Huseyn Turgut

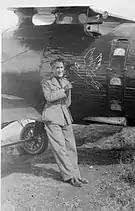
Huseyn Khan Turgut in Turkish Air Force

Huseyn Turgut joined the Ottoman army in 1918 and took part in World War I as a member of the 5th battalion of the 4th corps, and later in the battles of the 11th battalion in Doğubayazıt. He was awarded the "Iron Crescent" medal for his outstanding service in the last months of the war in the eastern and southeastern fronts.